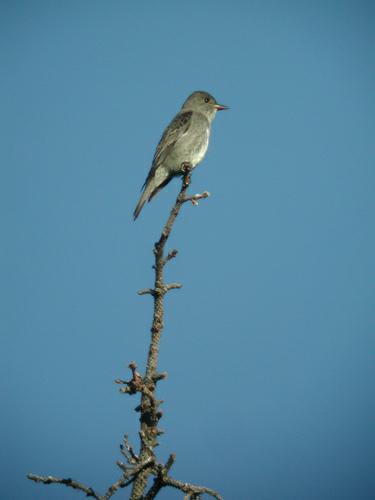
A photo of a olive sided flycatcher